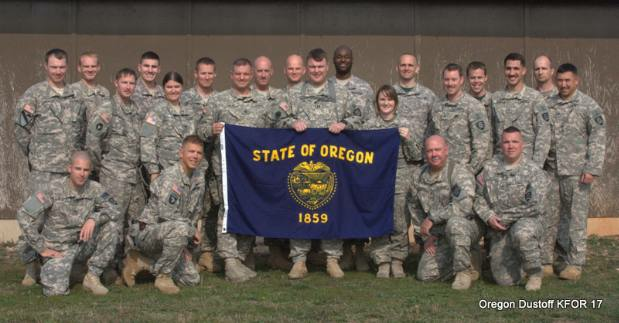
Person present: Yes